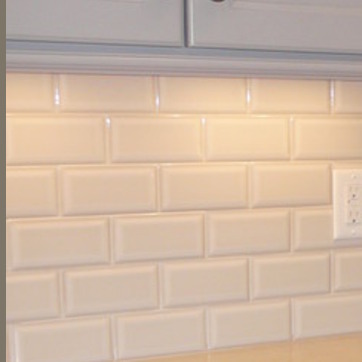
Material: tile